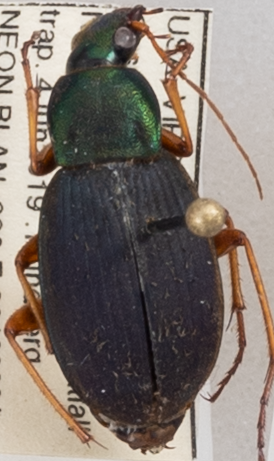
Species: Chlaenius aestivus
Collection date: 2019-06-04
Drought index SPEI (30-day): -0.9
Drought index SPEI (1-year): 2.09
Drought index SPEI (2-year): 2.09